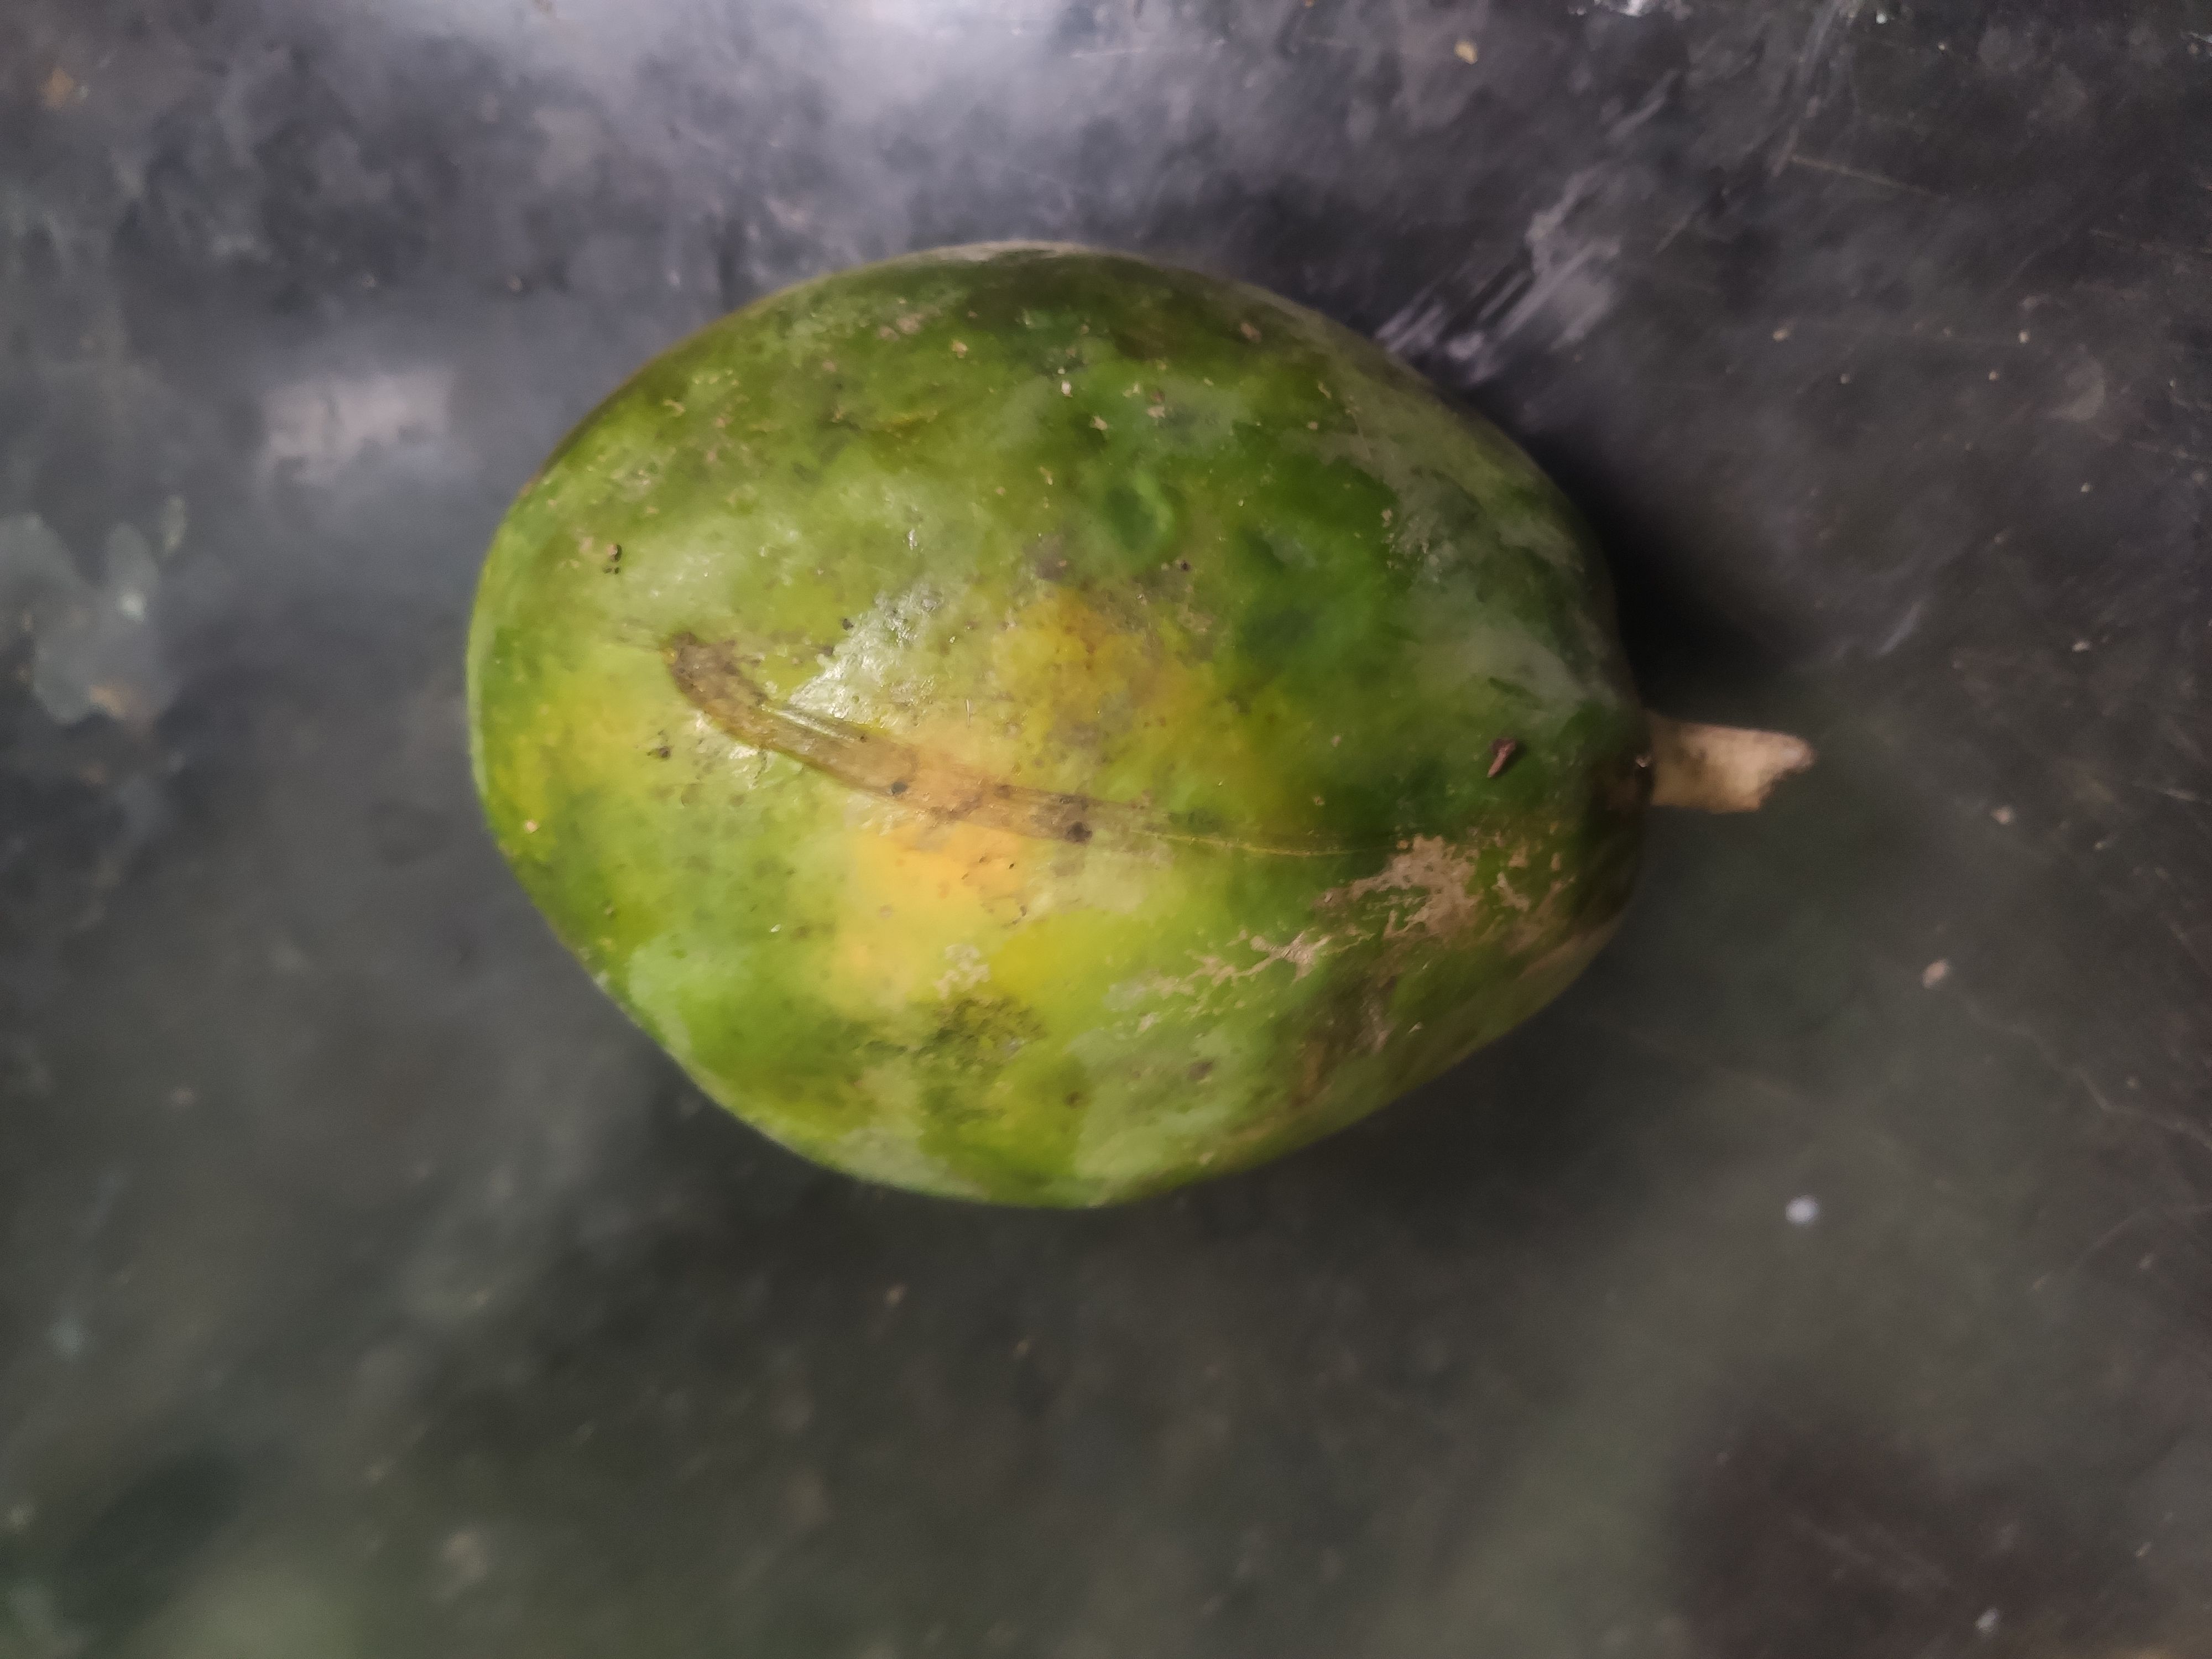
Fruit: papayas
Grade: 1st-grade